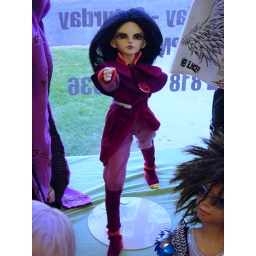
Azula is a Minifee El on a girl body. She is owned by Songblade. The boy on the lower right is Tom's.